Reinbek Castle

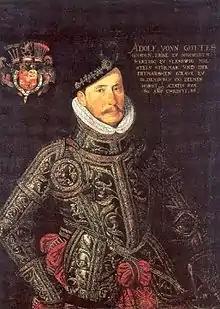
The builder of the castle, Duke Adolf I of Schleswig-Holstein-Gottorf

The Reinbek monastery, a convent of Cistercian nuns, had stood on the site of the current castle since 1250. However, it was deactivated in 1528 during the Reformation. The Danish King Frederick I purchased the monastery buildings and land for 12,000 Lübische Marks. Unfortunately, the monastery complex was affected by the Count's Feud in 1534, which caused unrest. Like many Danish properties, it was looted and set on fire by troops from Lübeck during this conflict.